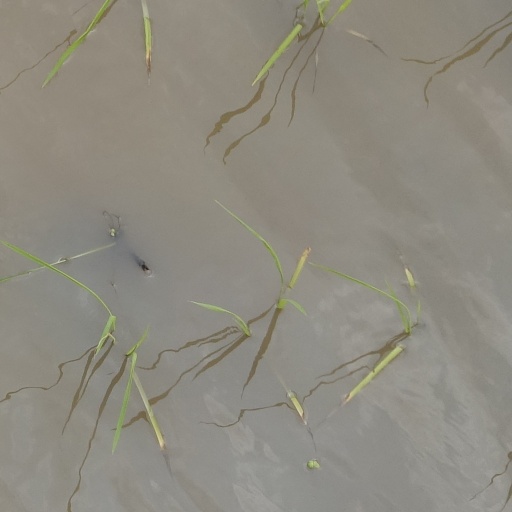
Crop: rice